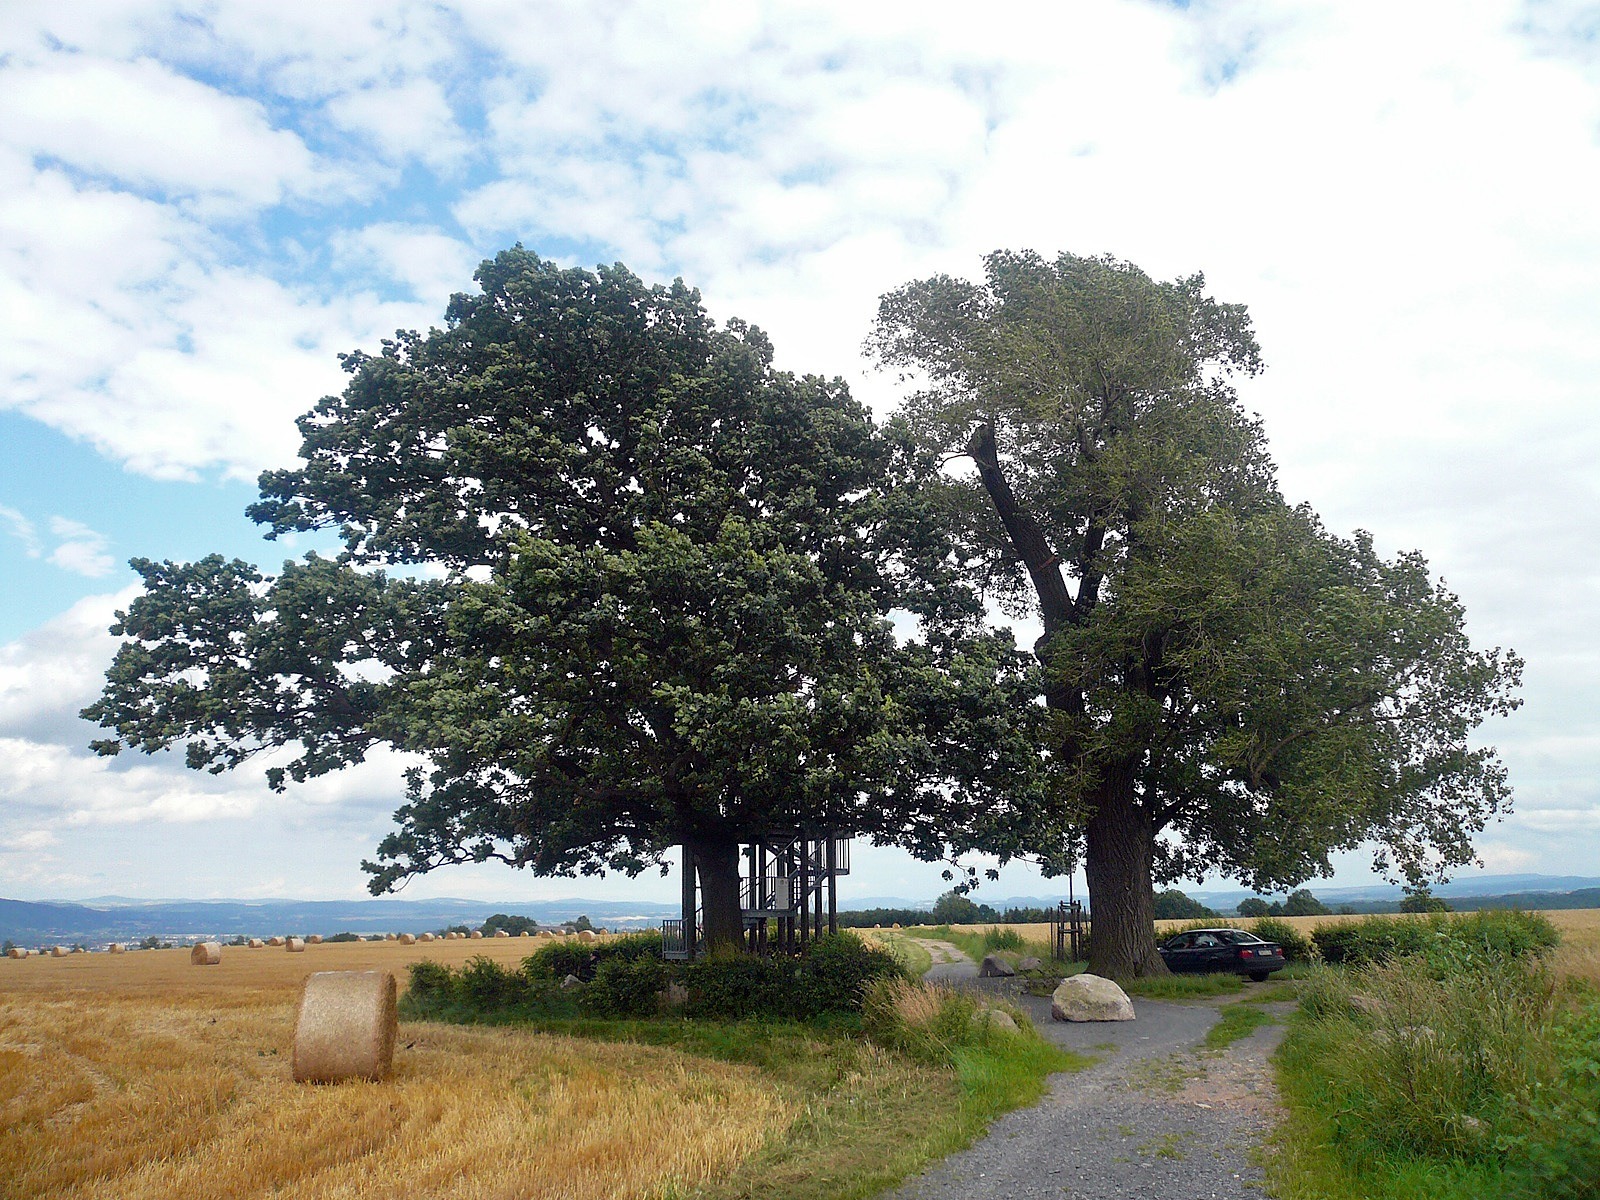
landscape, tree, nature, plant, sky, road, hay, farm, countryside, country, rustic, summer, rural, savanna, trees, outside, clouds, fields, straw, oak, germany, ecosystem, bales, flowering plant, woody plant, land plant